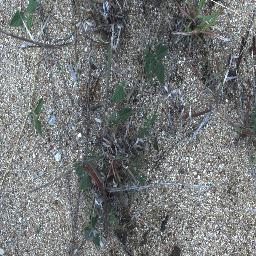
Label: negative